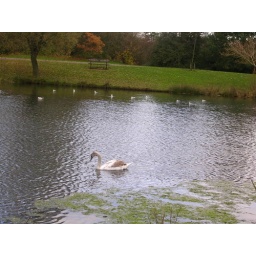
Various birds (mostly seagulls!) on the lake in Kingsgate Park.